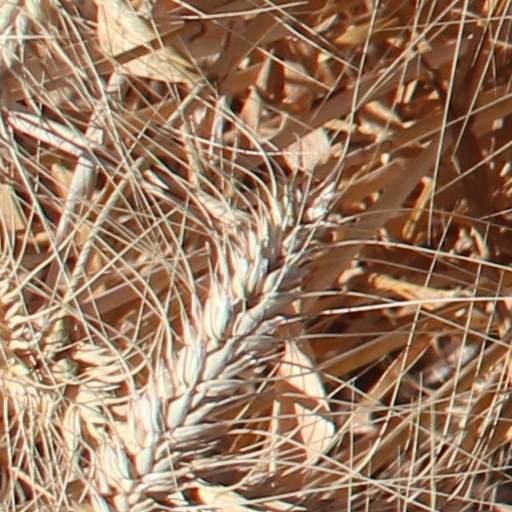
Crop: wheat